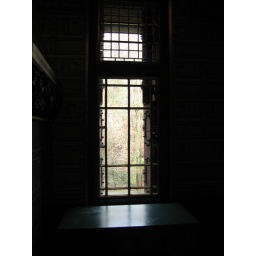
from the writing desk in the Bute dude's bedroom